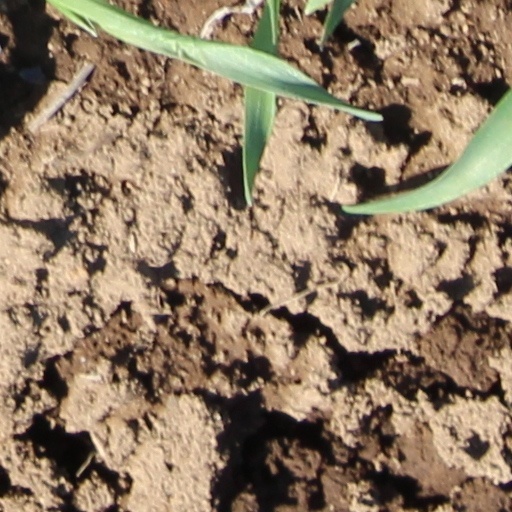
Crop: wheat